Fort Vasquez

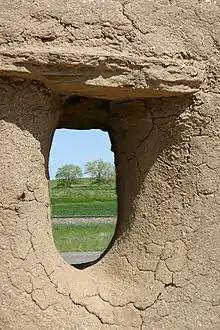

They traded with other furriers, trappers, mountain men, and Native American tribes (including the Arapaho and Cheyenne), amidst competition with other trading posts. Unable to turn a profit, they sold Fort Vasquez to Lock and Randolph in 1840 who subsequently went bankrupt and abandoned the structures in 1842. Due to the bankruptcy, Vasquez and Sublette could not collect the sum owed to them for the sale.